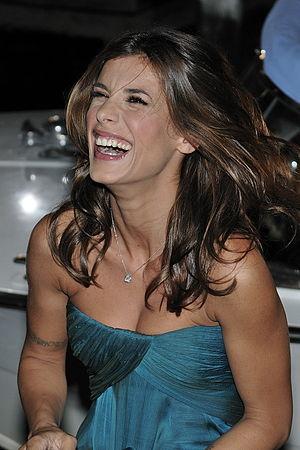
66ème Festival du Cinéma de Venise (Mostra), 6ème jour. George Clooney et Elisabetta Canalis, rentrant dans leur Hôtel de Venise après le tapis rouge du film